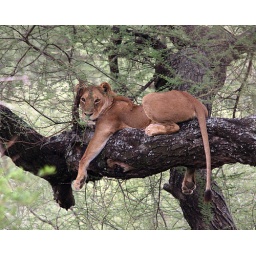
the famous tree climbing lions in tarangire